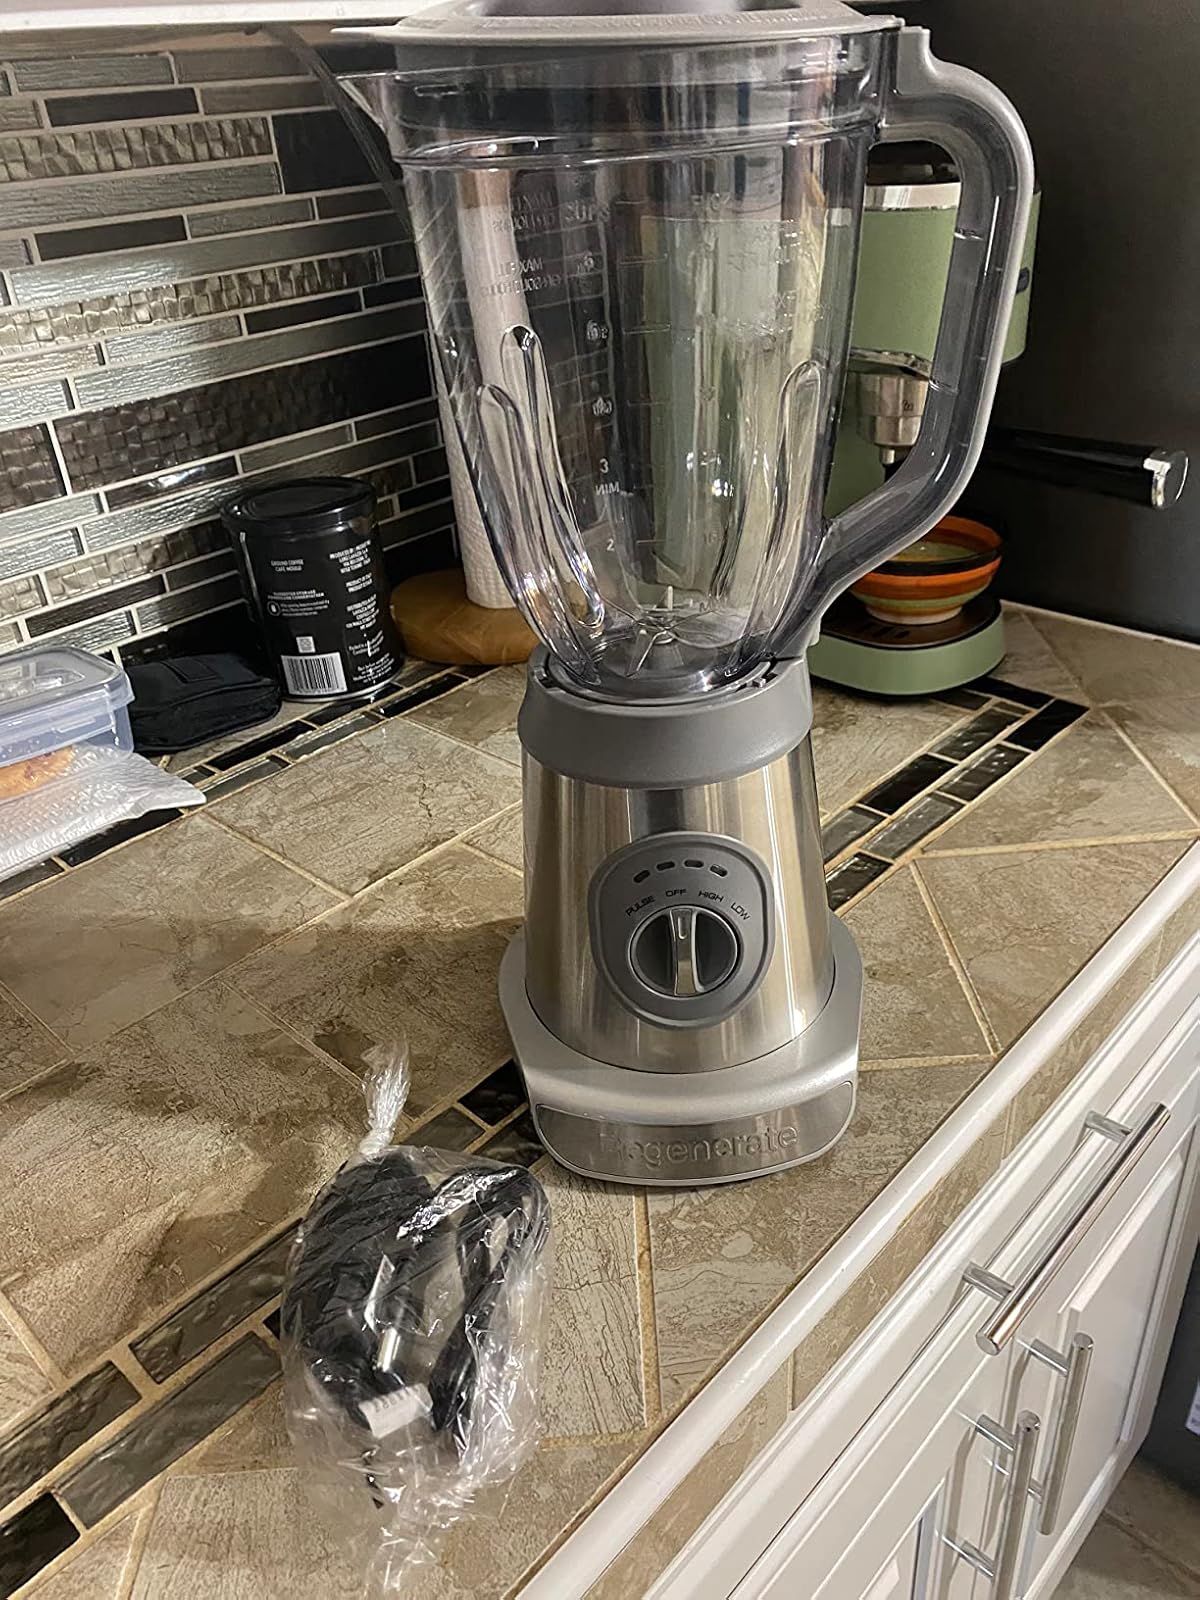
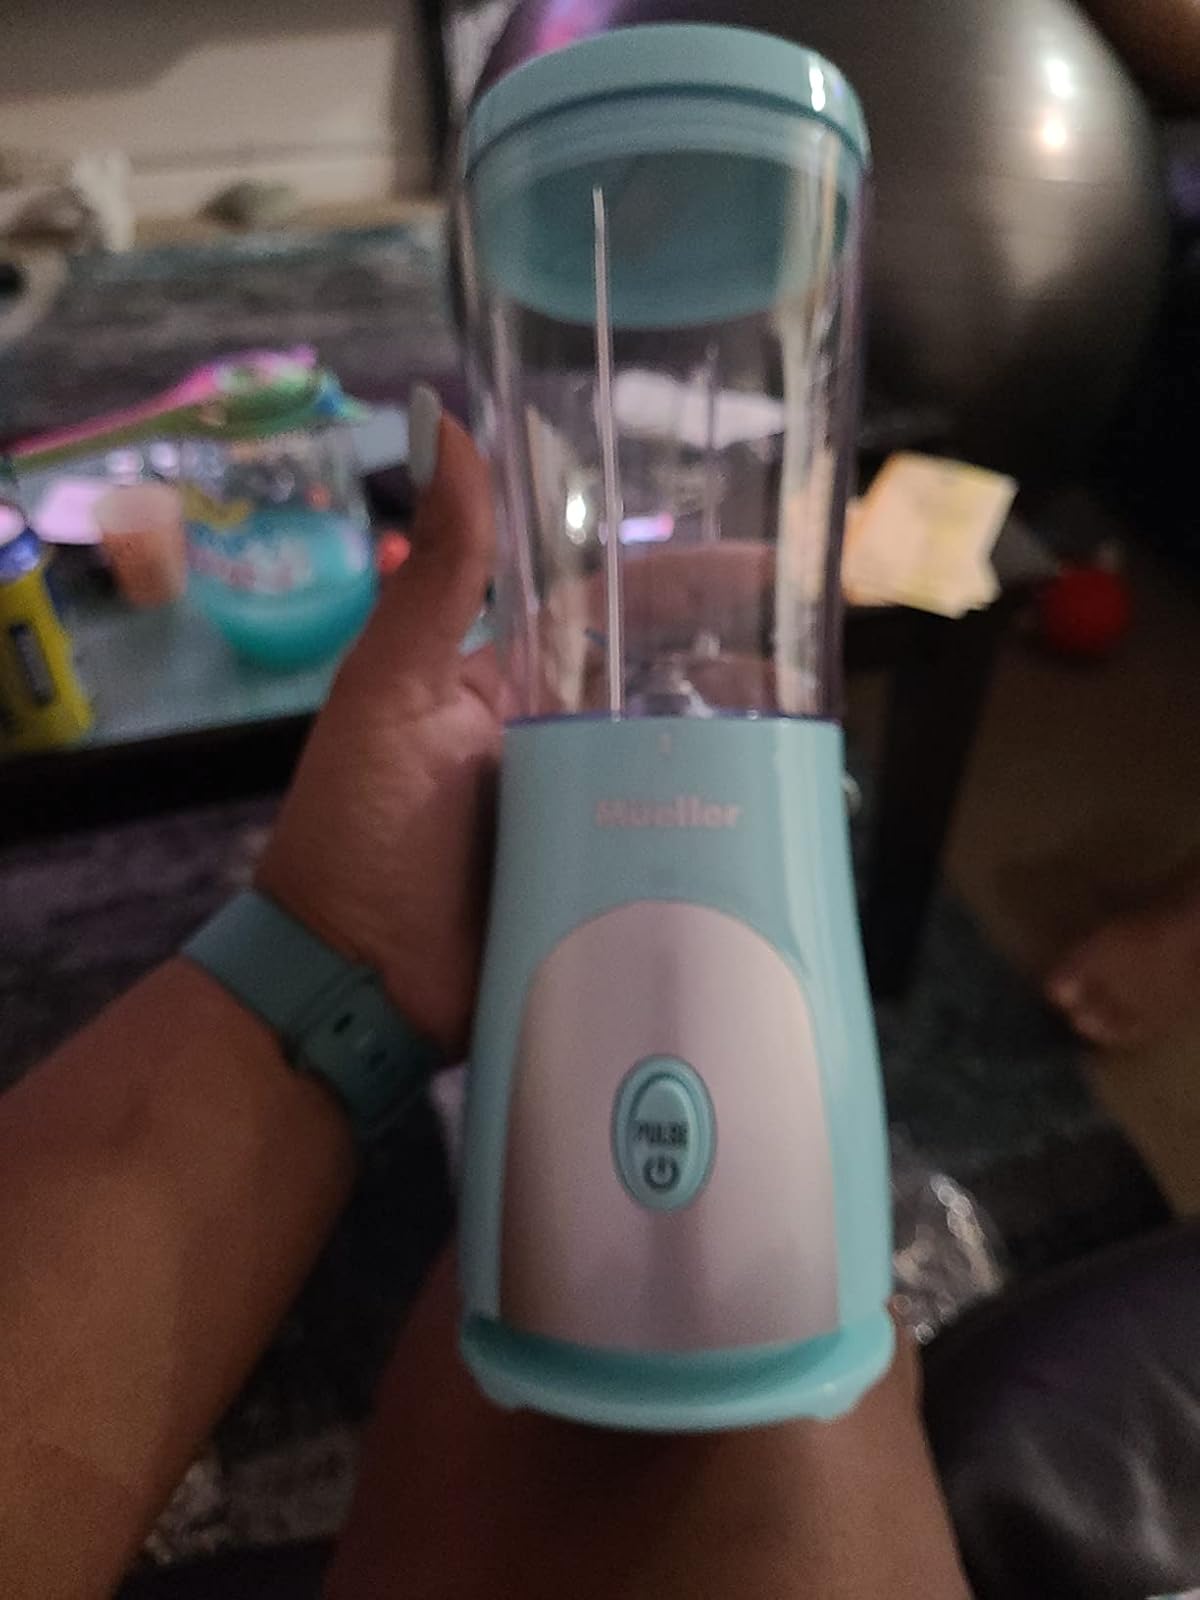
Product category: items_blender
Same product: no